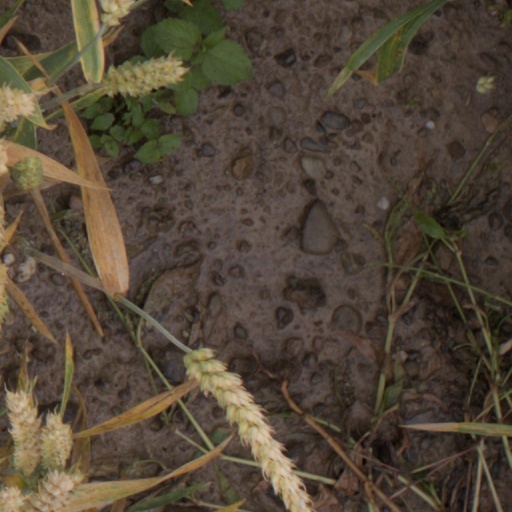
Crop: wheat